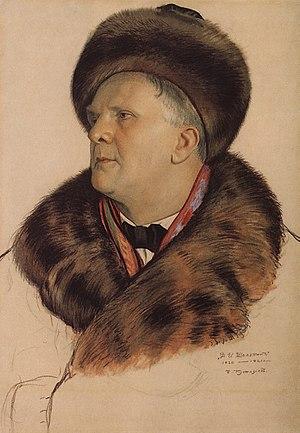
Le Portrait de Chaliapine ou Portrait de Fédor Chaliapine est un tableau du peintre russe Boris Koustodiev, réalisé en 1922.